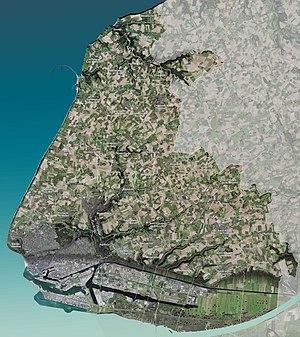
Carte de la communauté urbaine Le Havre Seine Métropole
Le Havre est une commune française du Nord-Ouest de la France située dans le département de la Seine-Maritime en région Normandie, située sur la rive droite de l'estuaire de la Seine. Son port est le deuxième de France après celui de Marseille pour le trafic total et le premier port français pour les conteneurs.